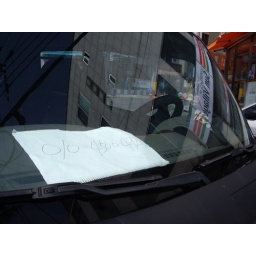
phone number in car window